Indiana Jones and the Seven Veils

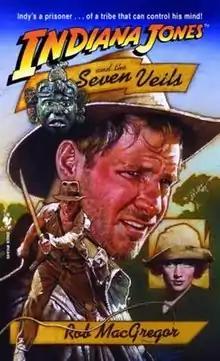

Indiana Jones and the Seven Veils is the third of 12 Indiana Jones novels published by Bantam Books. Rob MacGregor, the author of this book, also wrote five of the other Indiana Jones books for Bantam. Published on November 1, 1991, it is preceded by "Indiana Jones and the Dance of the Giants" and followed by "Indiana Jones and the Genesis Deluge".